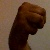
The image shows a hand gesture representing the letter 'M' in Indian Sign Language.